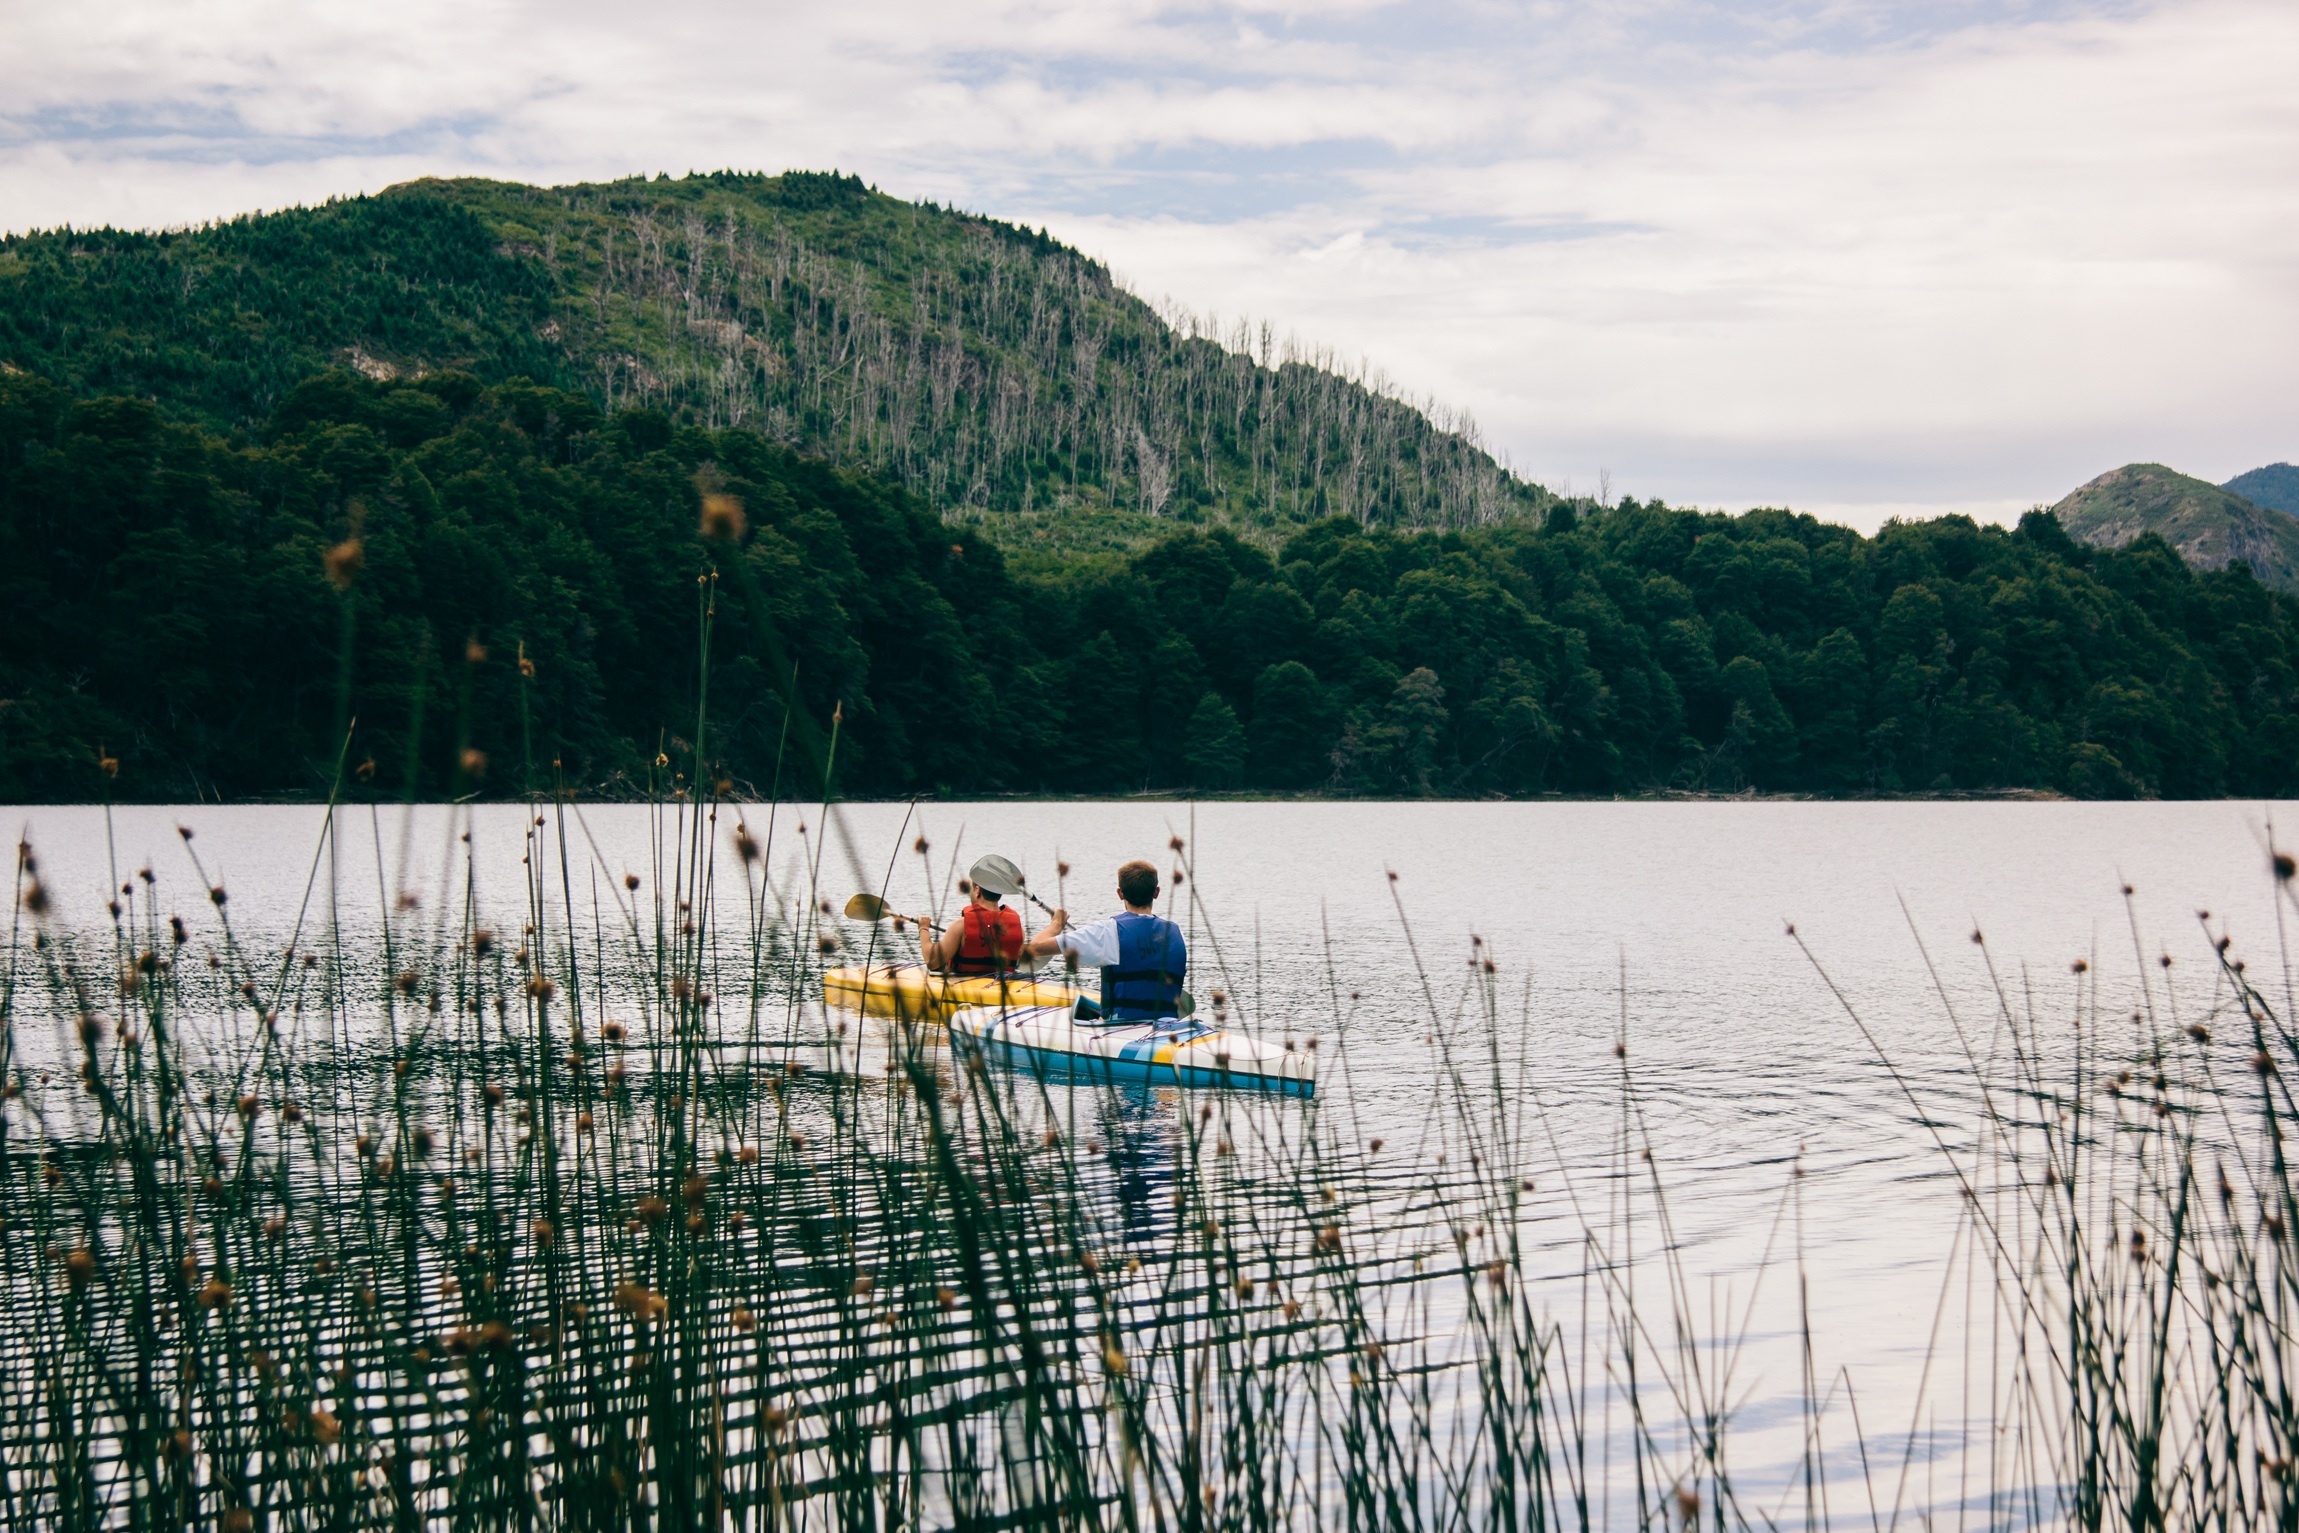
sea, tree, water, rock, boat, lake, river, canoe, vehicle, bay, reservoir, boating